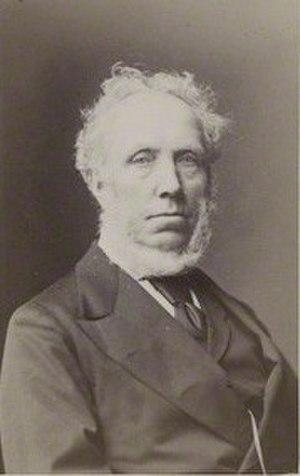
Sir Edward Baines, également connu sous le nom d'Edward Baines junior, né le 28 mai 1800 à Leeds et mort le 2 mars 1890 dans la même ville, est un rédacteur en chef de journal anglais et un homme politique britannique.